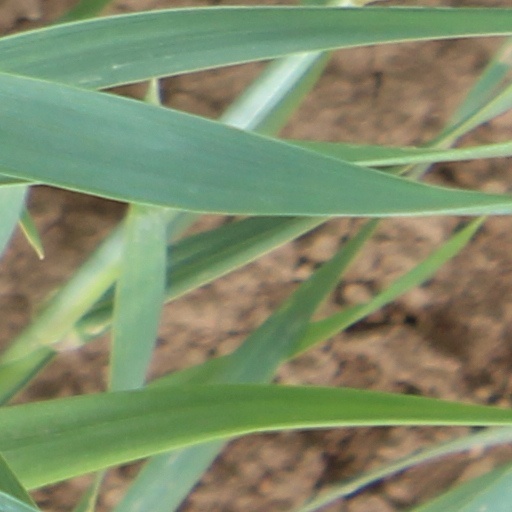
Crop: wheat